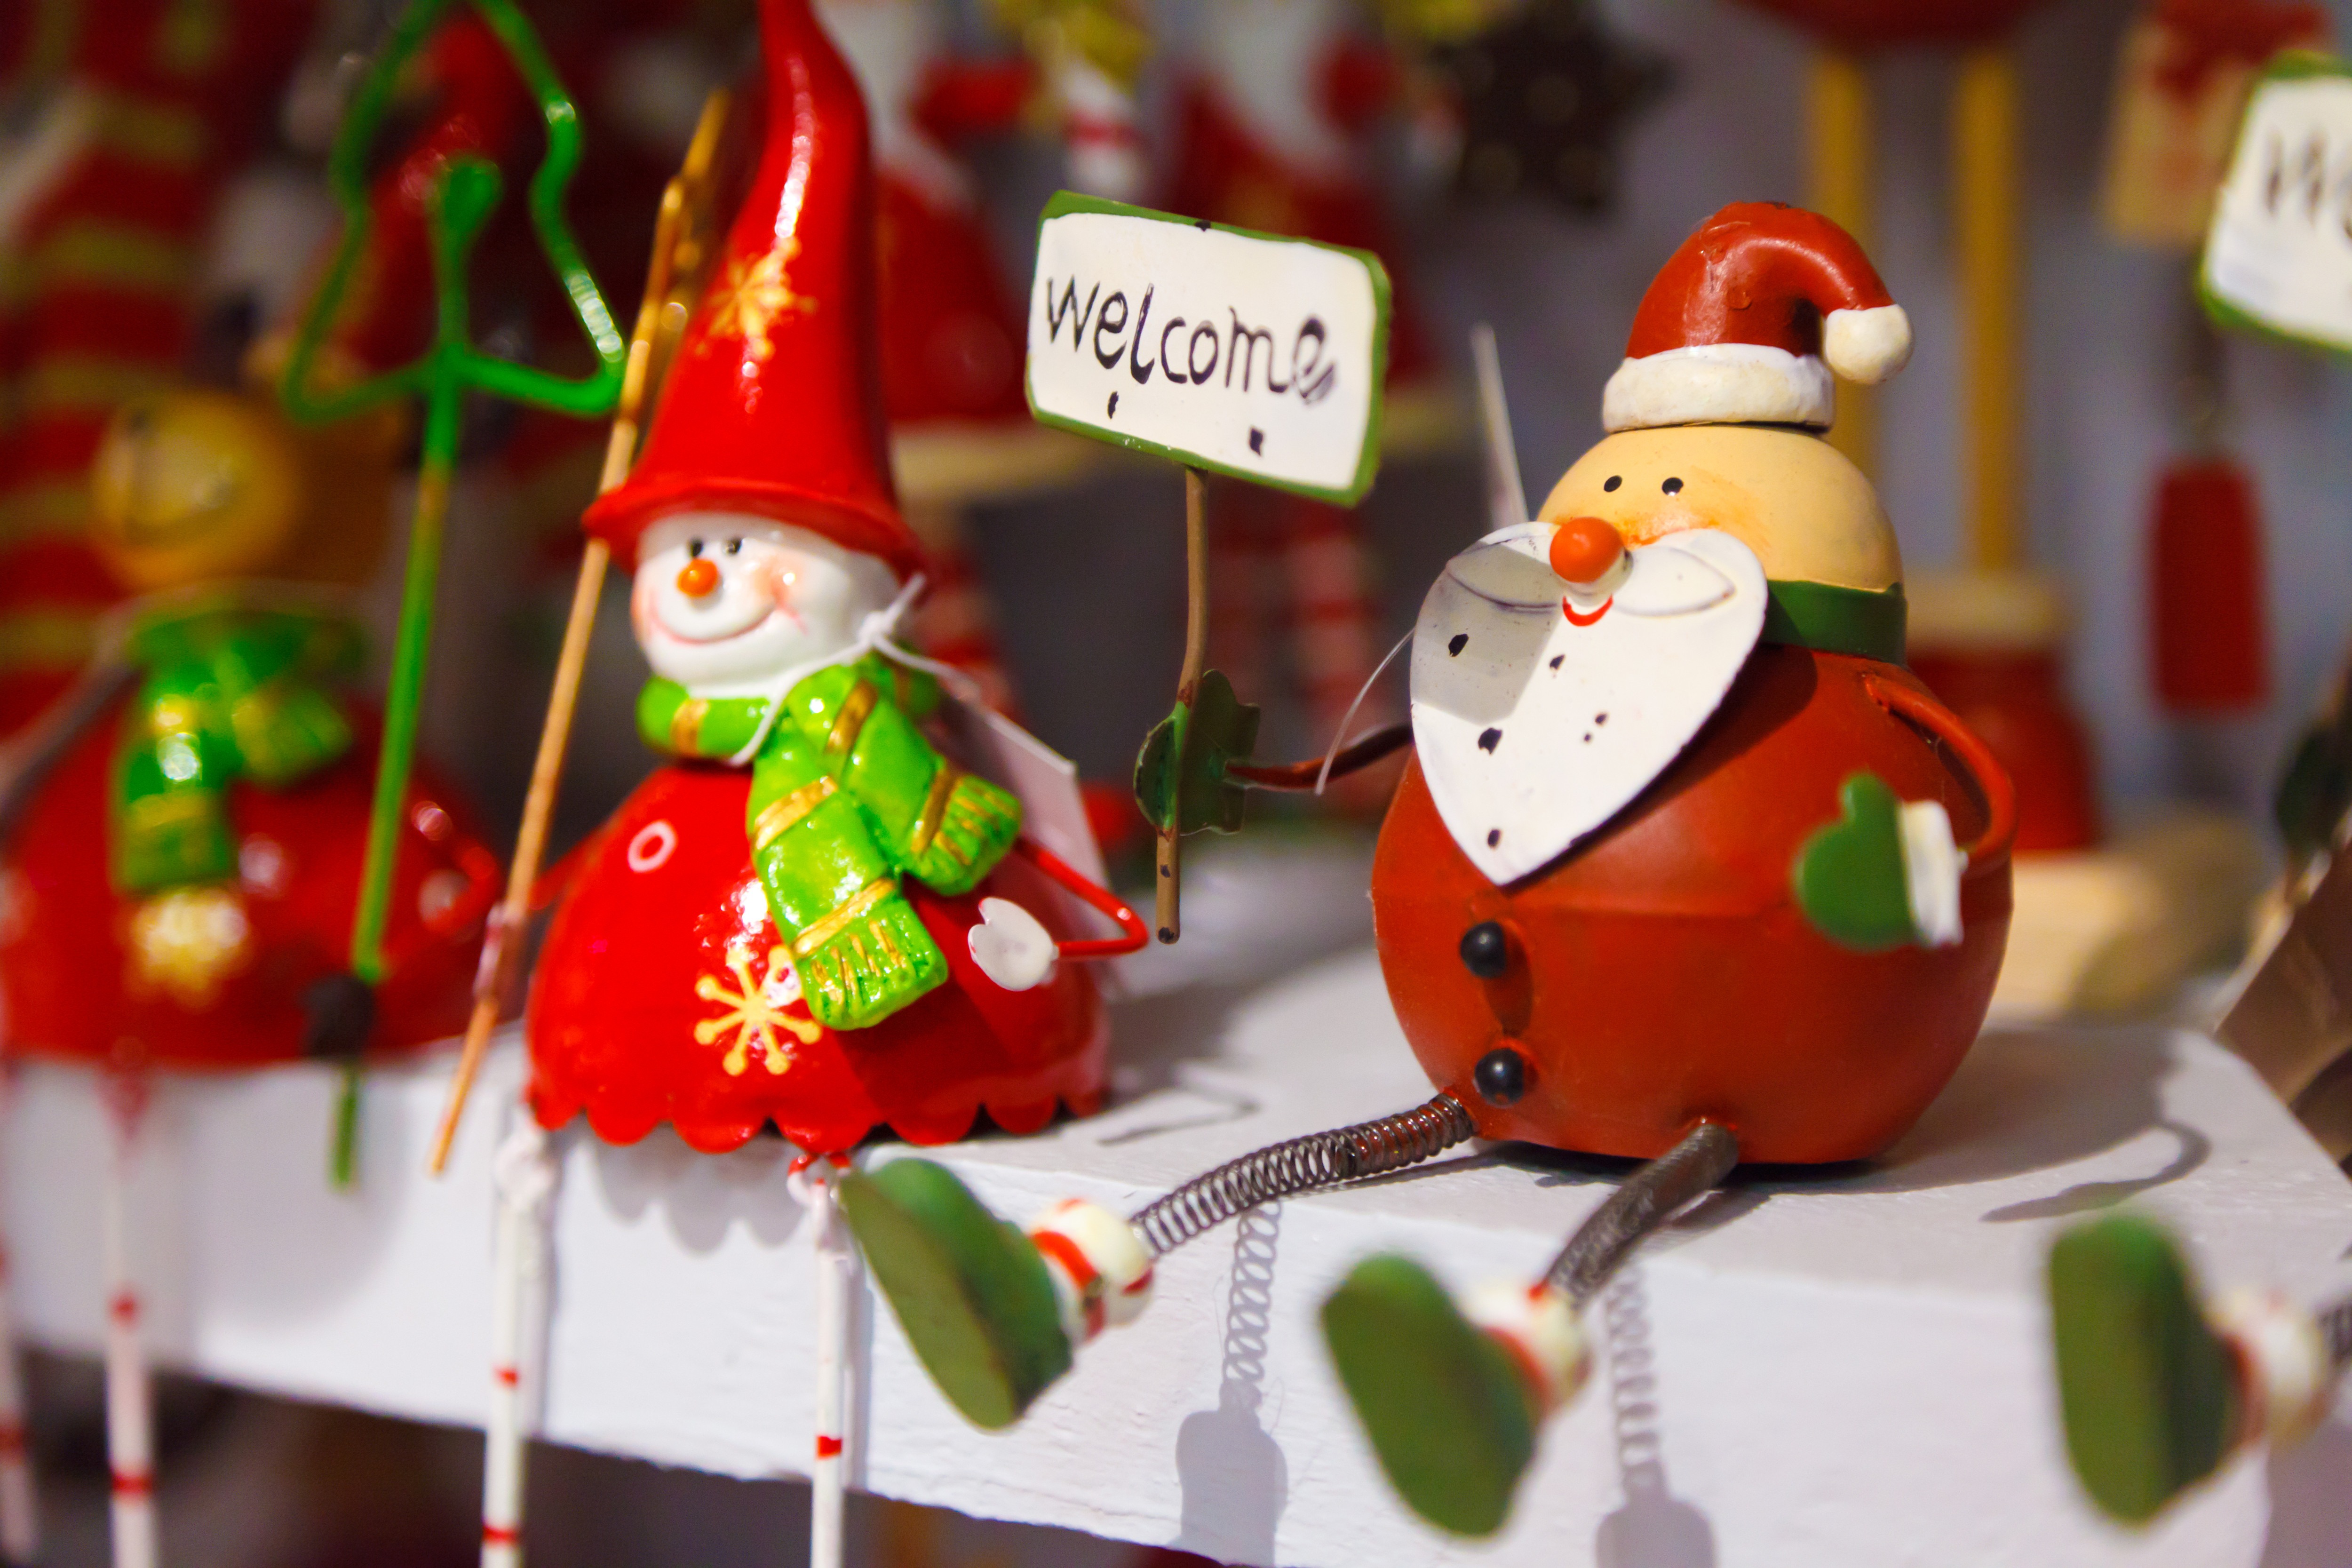
sign, decoration, food, red, holiday, hat, christmas, santa, christmas decoration, happy, toys, welcome, noel, claus, xmas